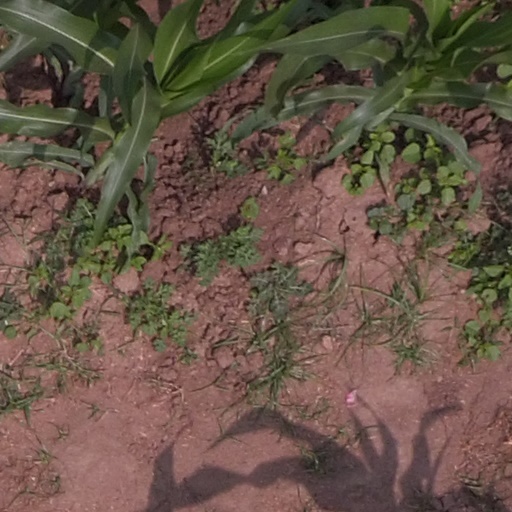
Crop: maize; corn